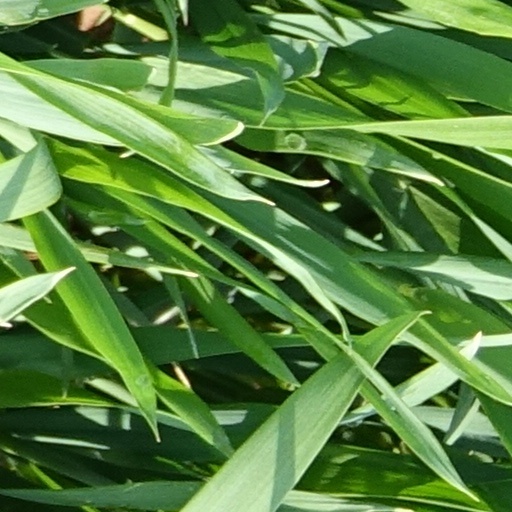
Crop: wheat